Johann Ludwig Christ

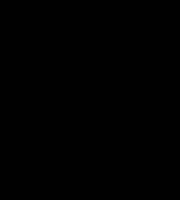
1872 portrait of Johann Ludwig Christ

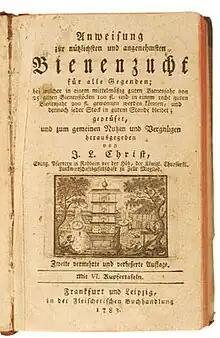
Title page of Christ's "Anweisung zur nützlichsten und angenehmsten Bienenzucht für alle Gegenden"

Johann Ludwig Christ (18 October 1739, in Öhringen – 19 November 1813, in Kronberg im Taunus) was a German naturalist, gardener, and pastor.